Reuben G. Soderstrom

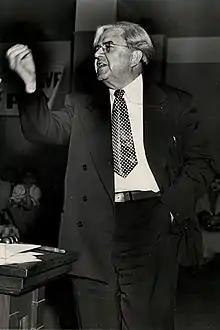
Soderstrom speaking in 1954

Reuben George Soderstrom (March 10, 1888 – December 15, 1970) was an American leader of organized labor who served as President of the Illinois State Federation of Labor (ISFL) and Illinois AFL-CIO from 1930 to 1970. A key figure in Chicago and Illinois politics, he also played a pivotal role in American labor history by helping to define national labor policy after the formation of the AFL–CIO in 1955. Soderstrom advised and was courted by multiple U.S. presidents seeking his endorsement and the votes of the over 1.3 million laborers he represented. The longest-serving state federation chief in American labor history, he passed seminal labor legislation and increased his organization's membership five-fold, transforming it into one of the most powerful labor bodies in the United States.